Kenta Yamashita

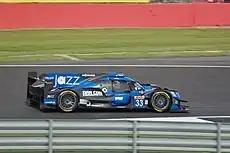
Yamashita at the 2019 4 Hours of Silverstone

Yamashita made his Super Formula debut in 2017 with Kondo Racing alongside his 2015 title rival Cassidy. Yamashita stayed with the same team for over seven years, and he managed only to win once.